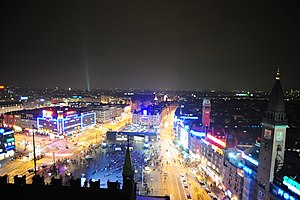
Rådhuspladsen
Rådhuspladsen set fra Rådhustårnet om natten.
Rådhuspladsen er navnet på den centralt beliggende plads mellem Vester Voldgade og H.C. Andersens Boulevard foran Københavns Rådhus i Indre By, København. Vesterbrogade og Strøget støder desuden op til pladsen.